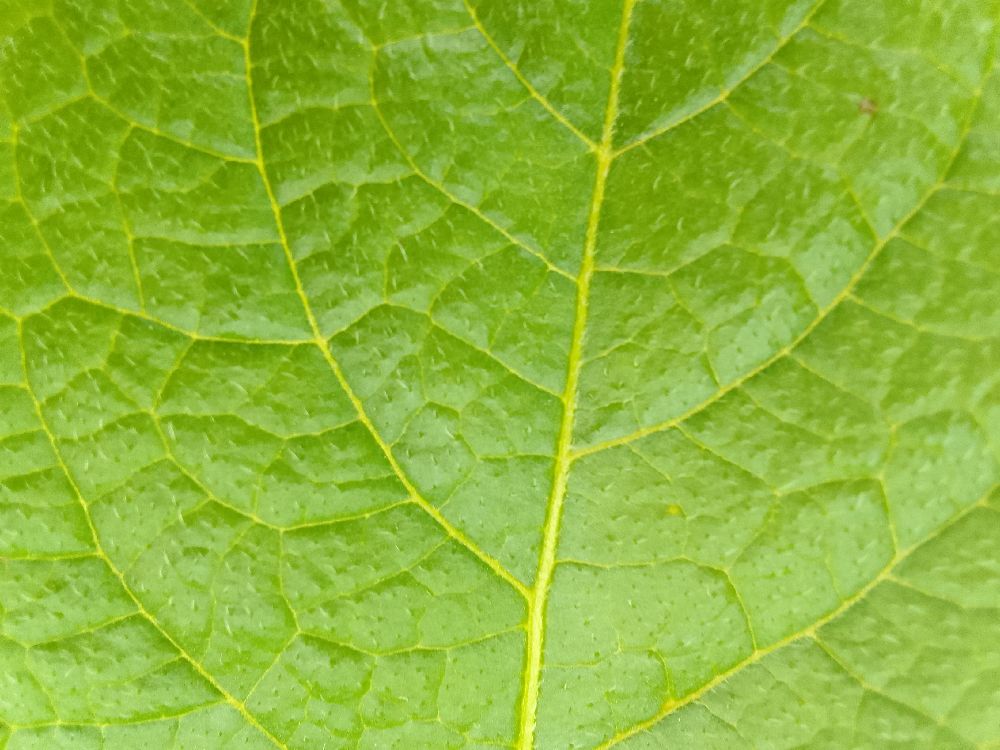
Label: Healthy